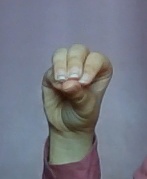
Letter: ha